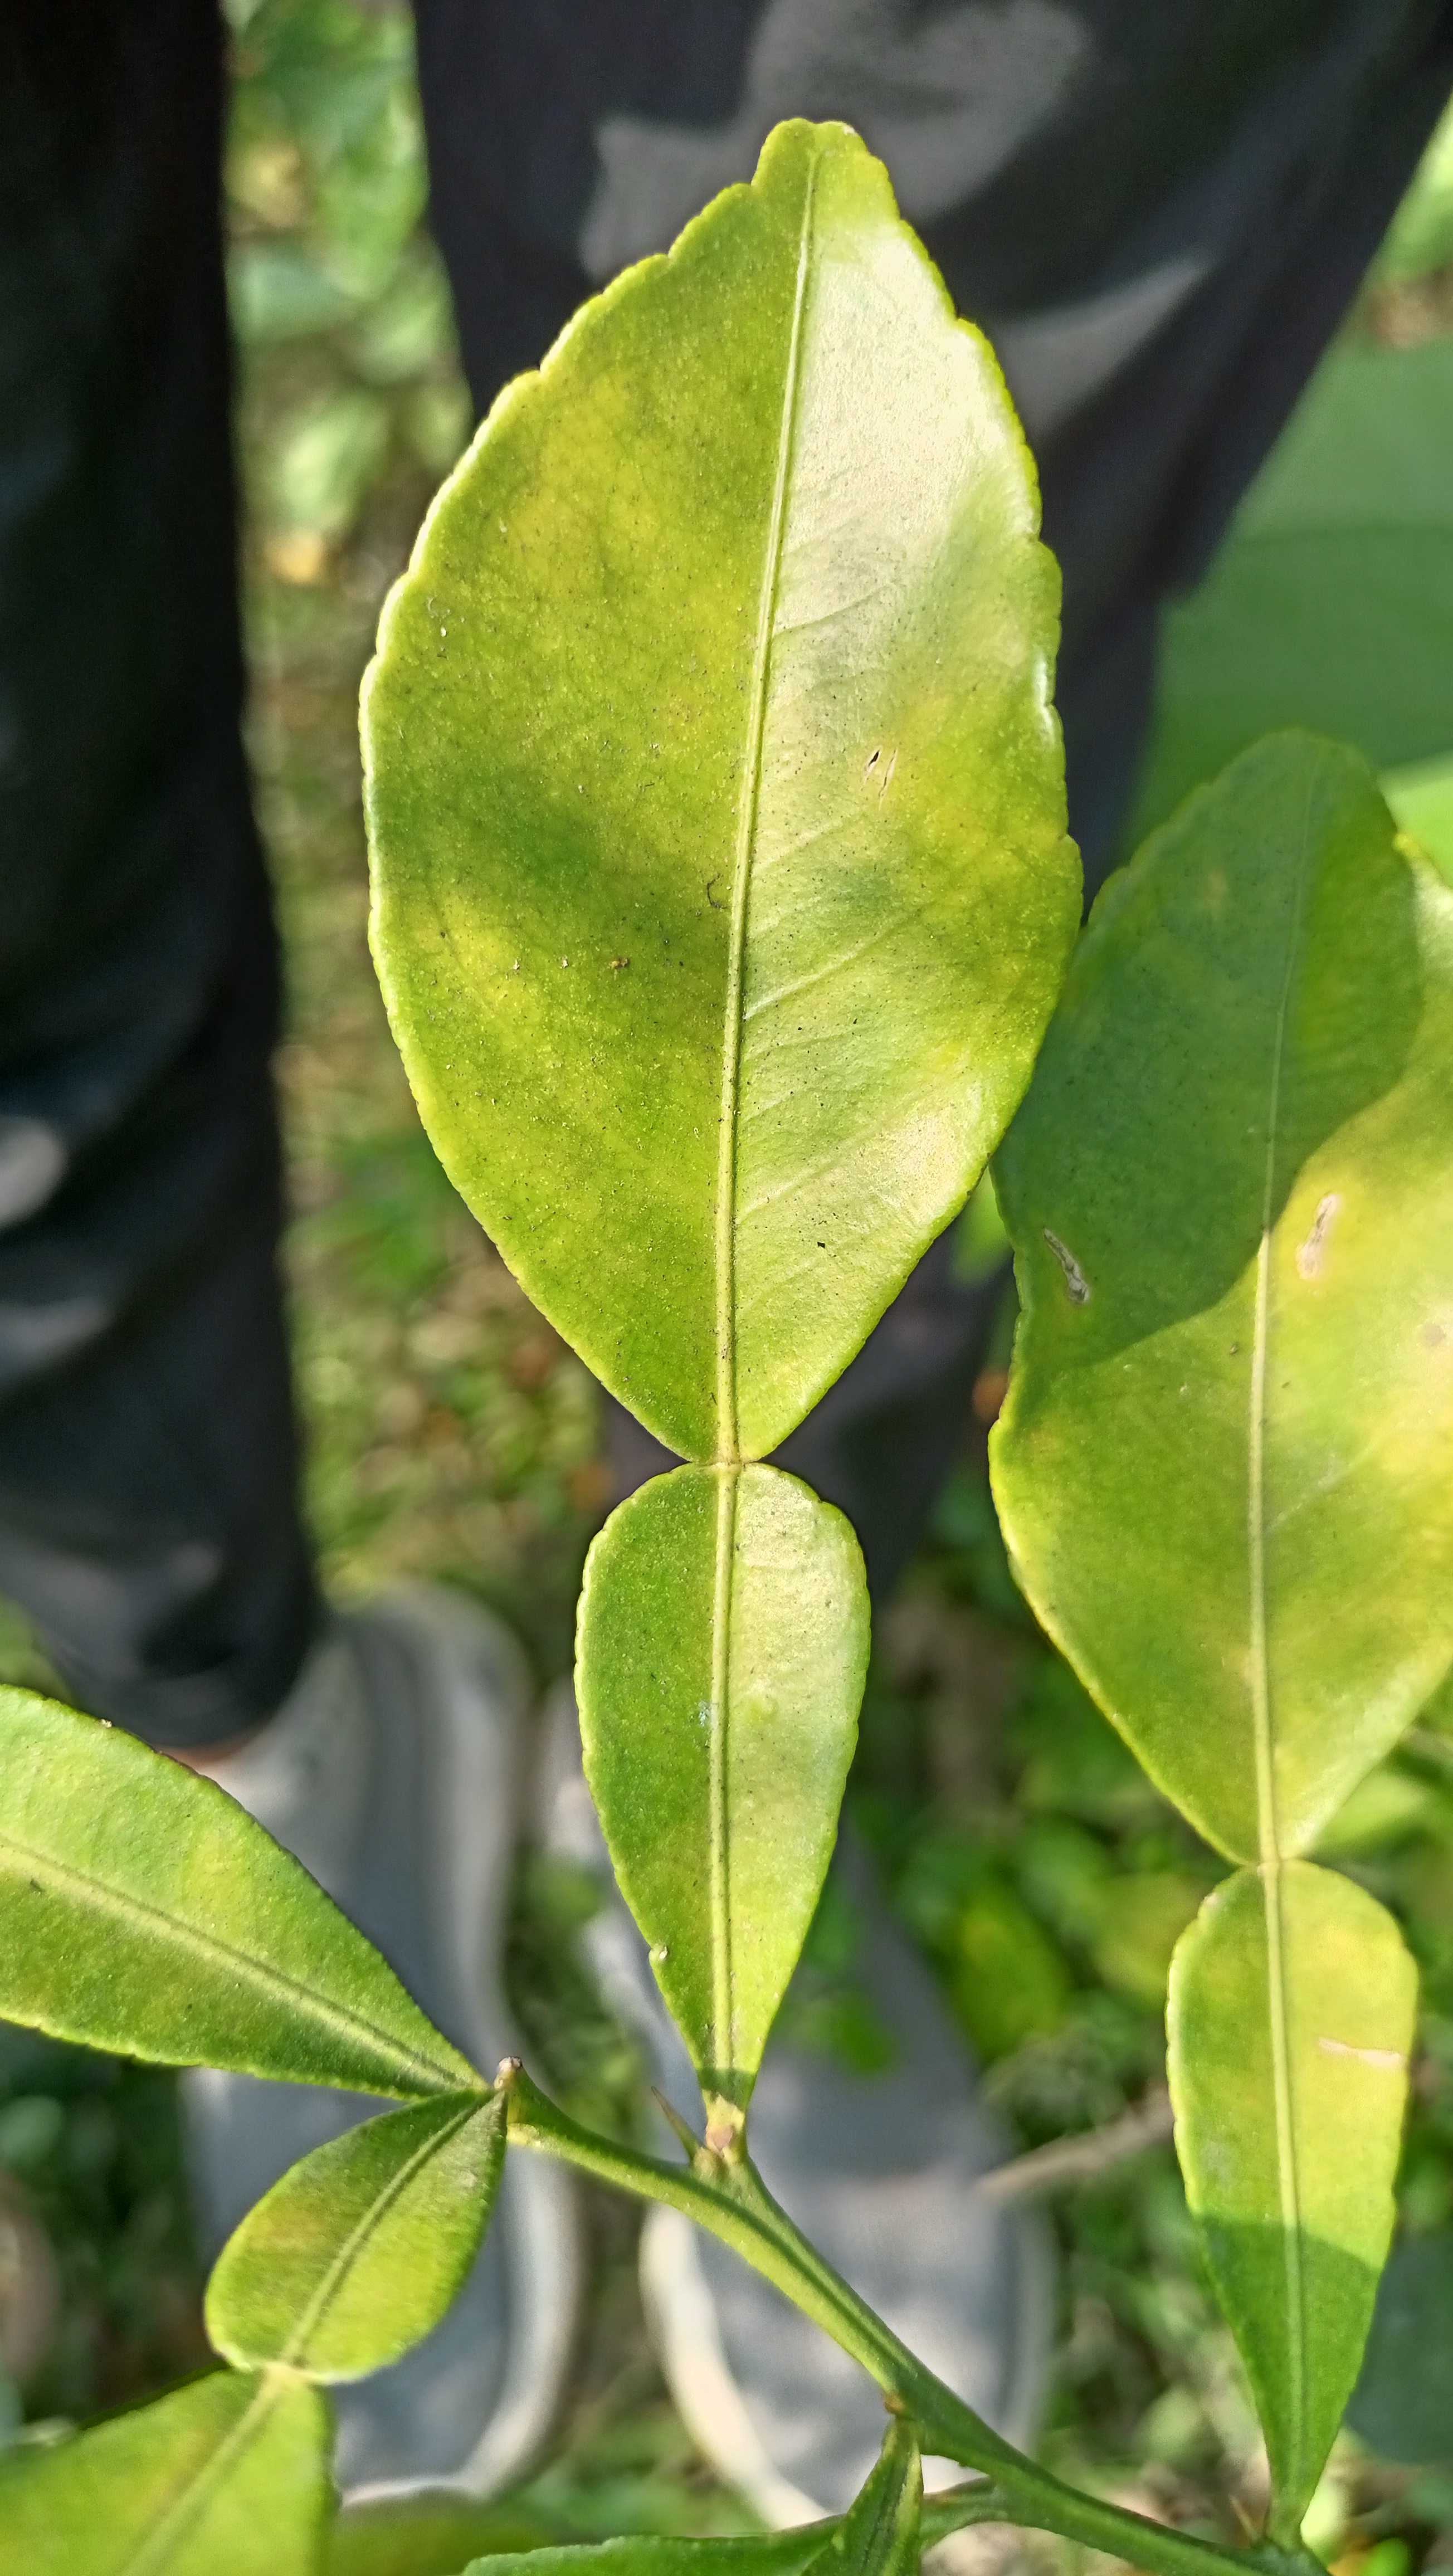
Mandarin leaf variety: Nagpuri